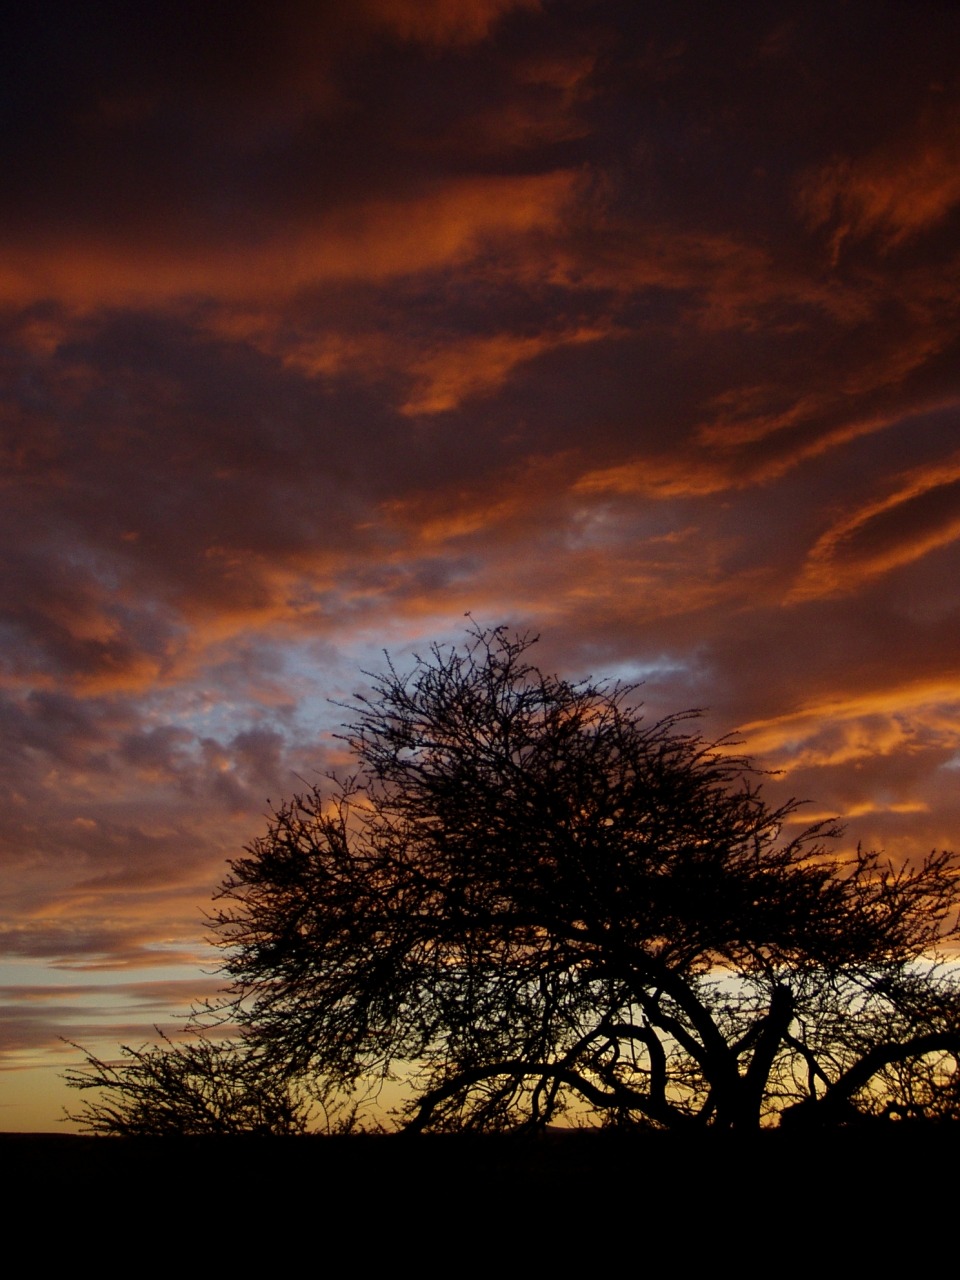
tree, nature, horizon, cloud, sky, sun, sunrise, sunset, field, sunlight, morning, dawn, atmosphere, dusk, evening, twilight, red, romance, romantic, darkness, mood, afterglow, meteorological phenomenon, red sky at morning